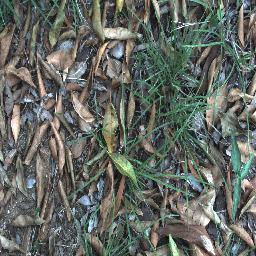
Label: negative